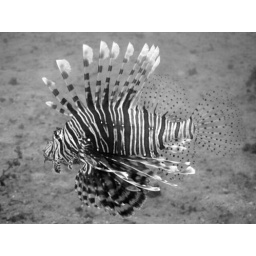
Of all the super cool fish in the ocean the Lionfish have to be one of the coolest.